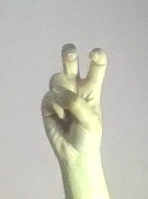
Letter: toot